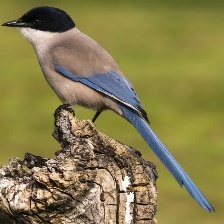
Species: IBERIAN MAGPIE
Scientific name: CYANOPICA COOKI
ImageNet parent category: magpie